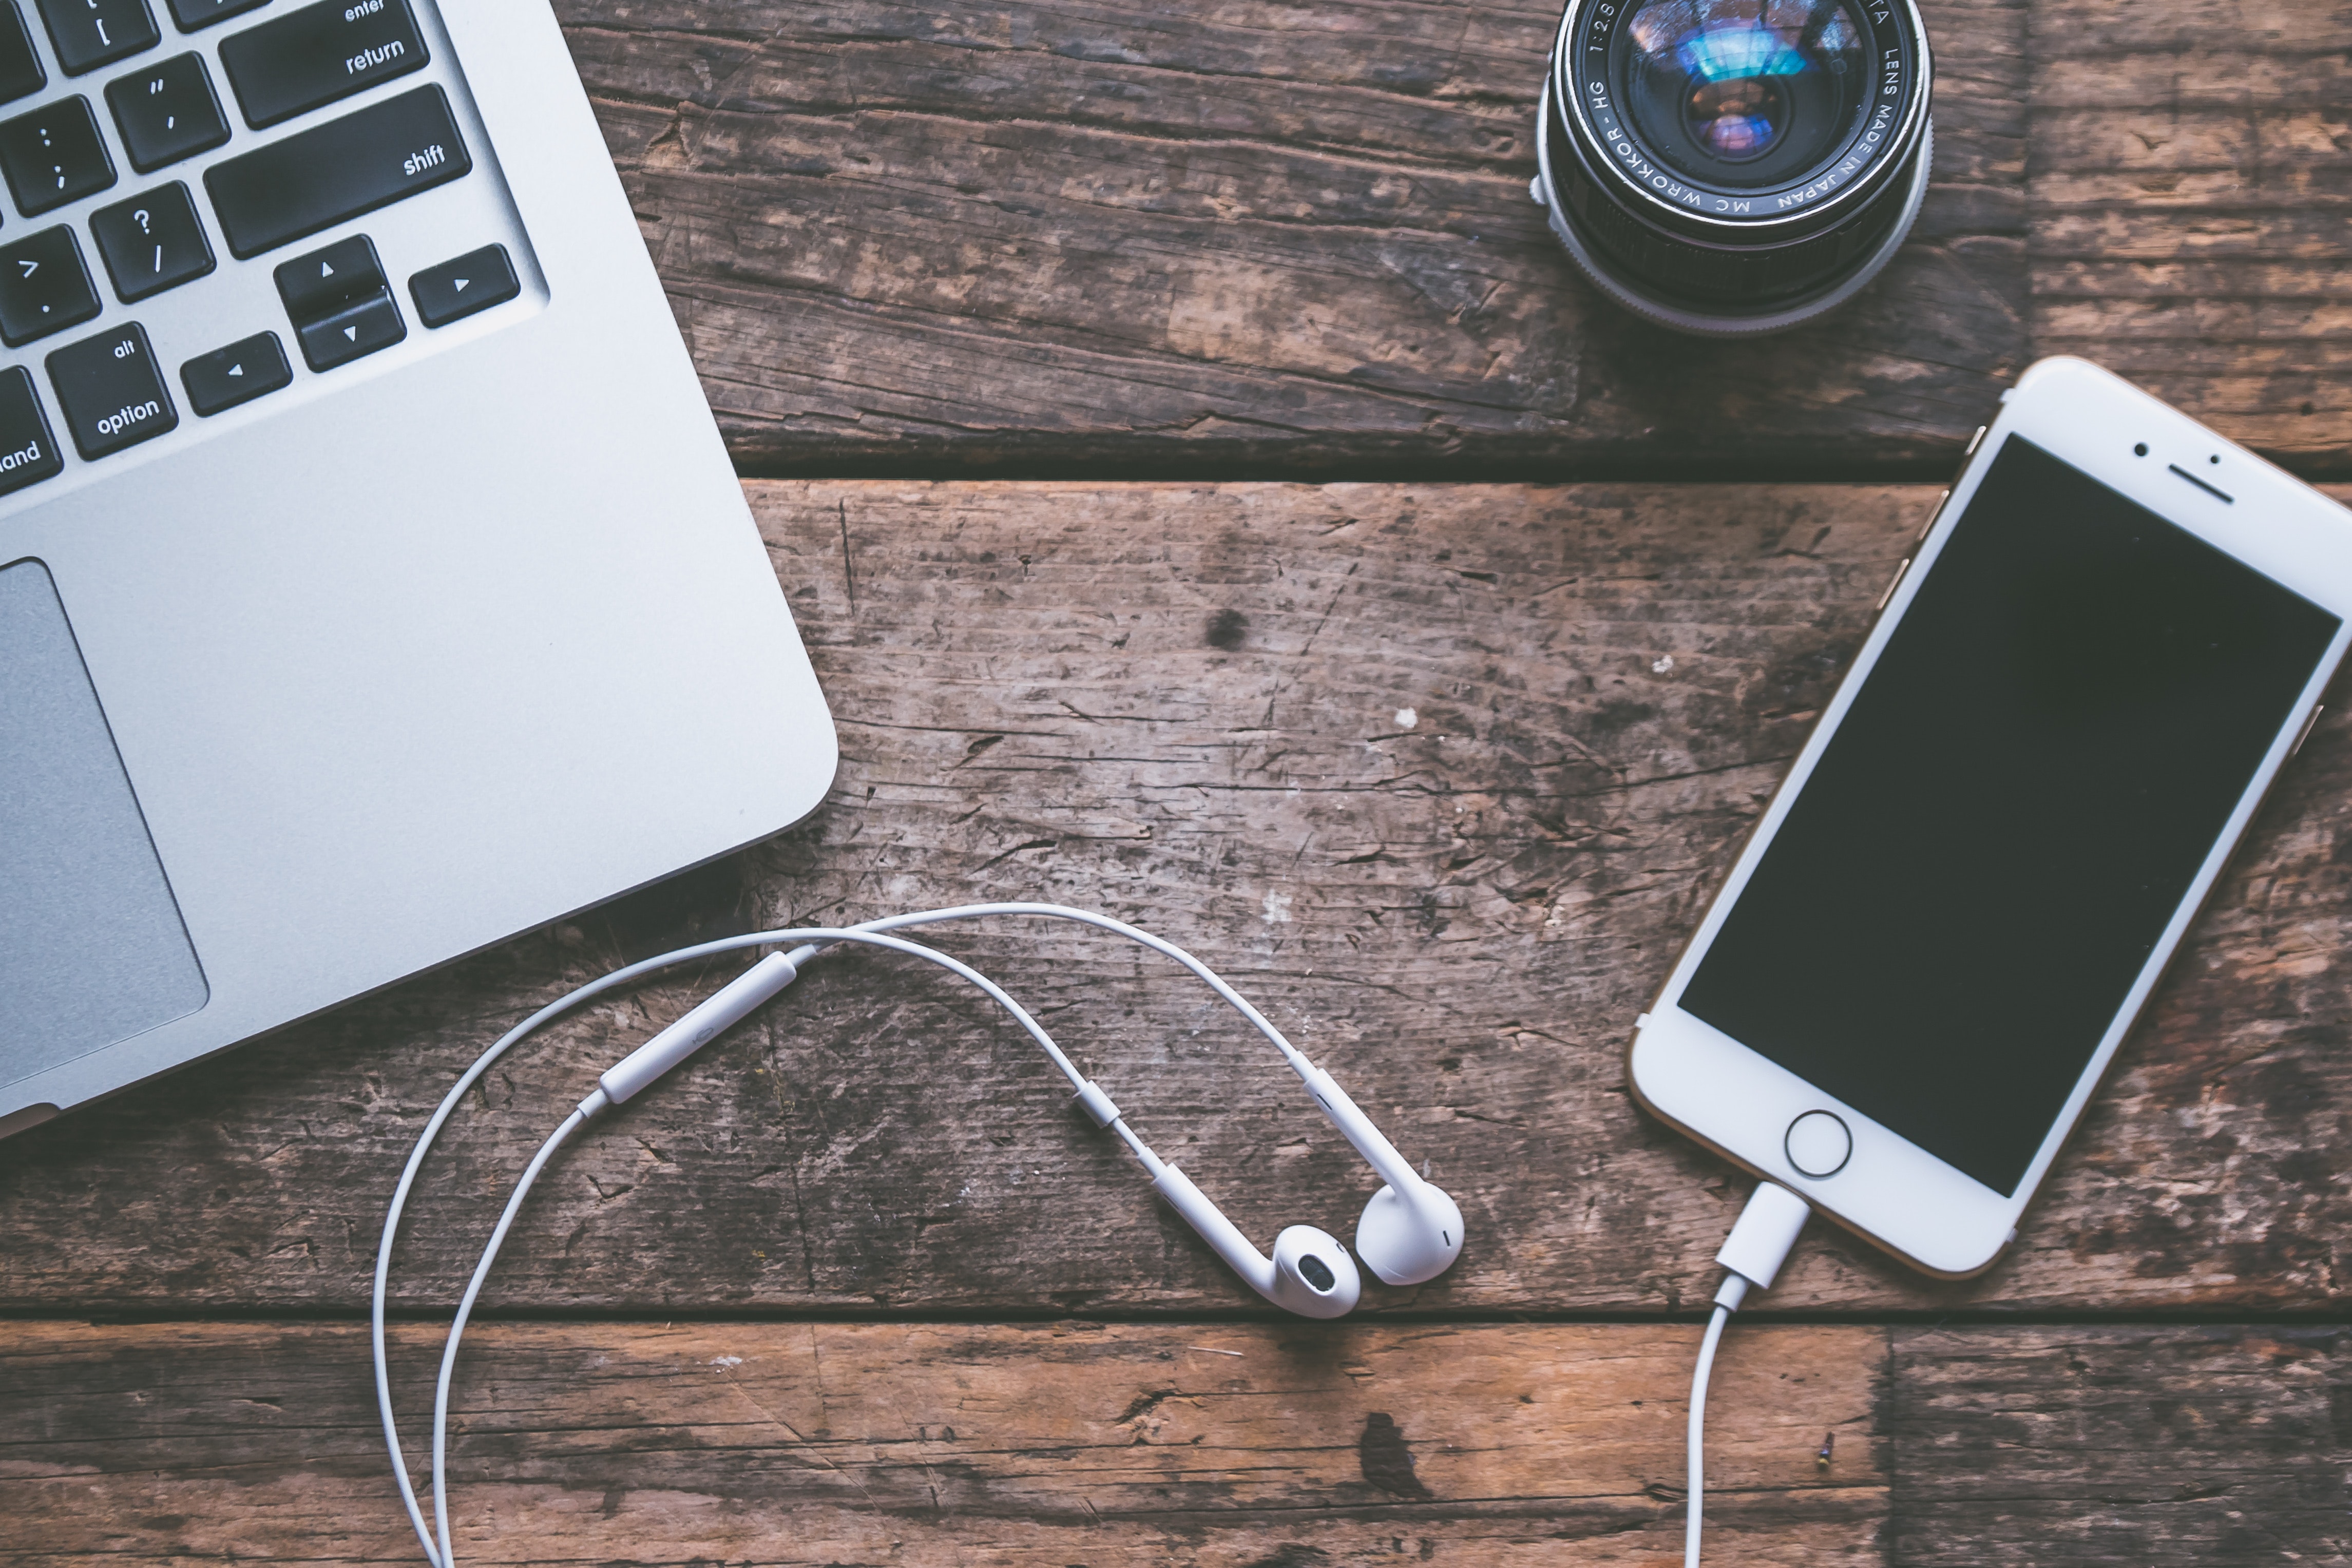
gadget, technology, iphone, electronic device, electronics, battery charger, smartphone, mobile phone, power supply, electronics accessory, wire, mobile phone accessories, portable communications device, cable, communication device